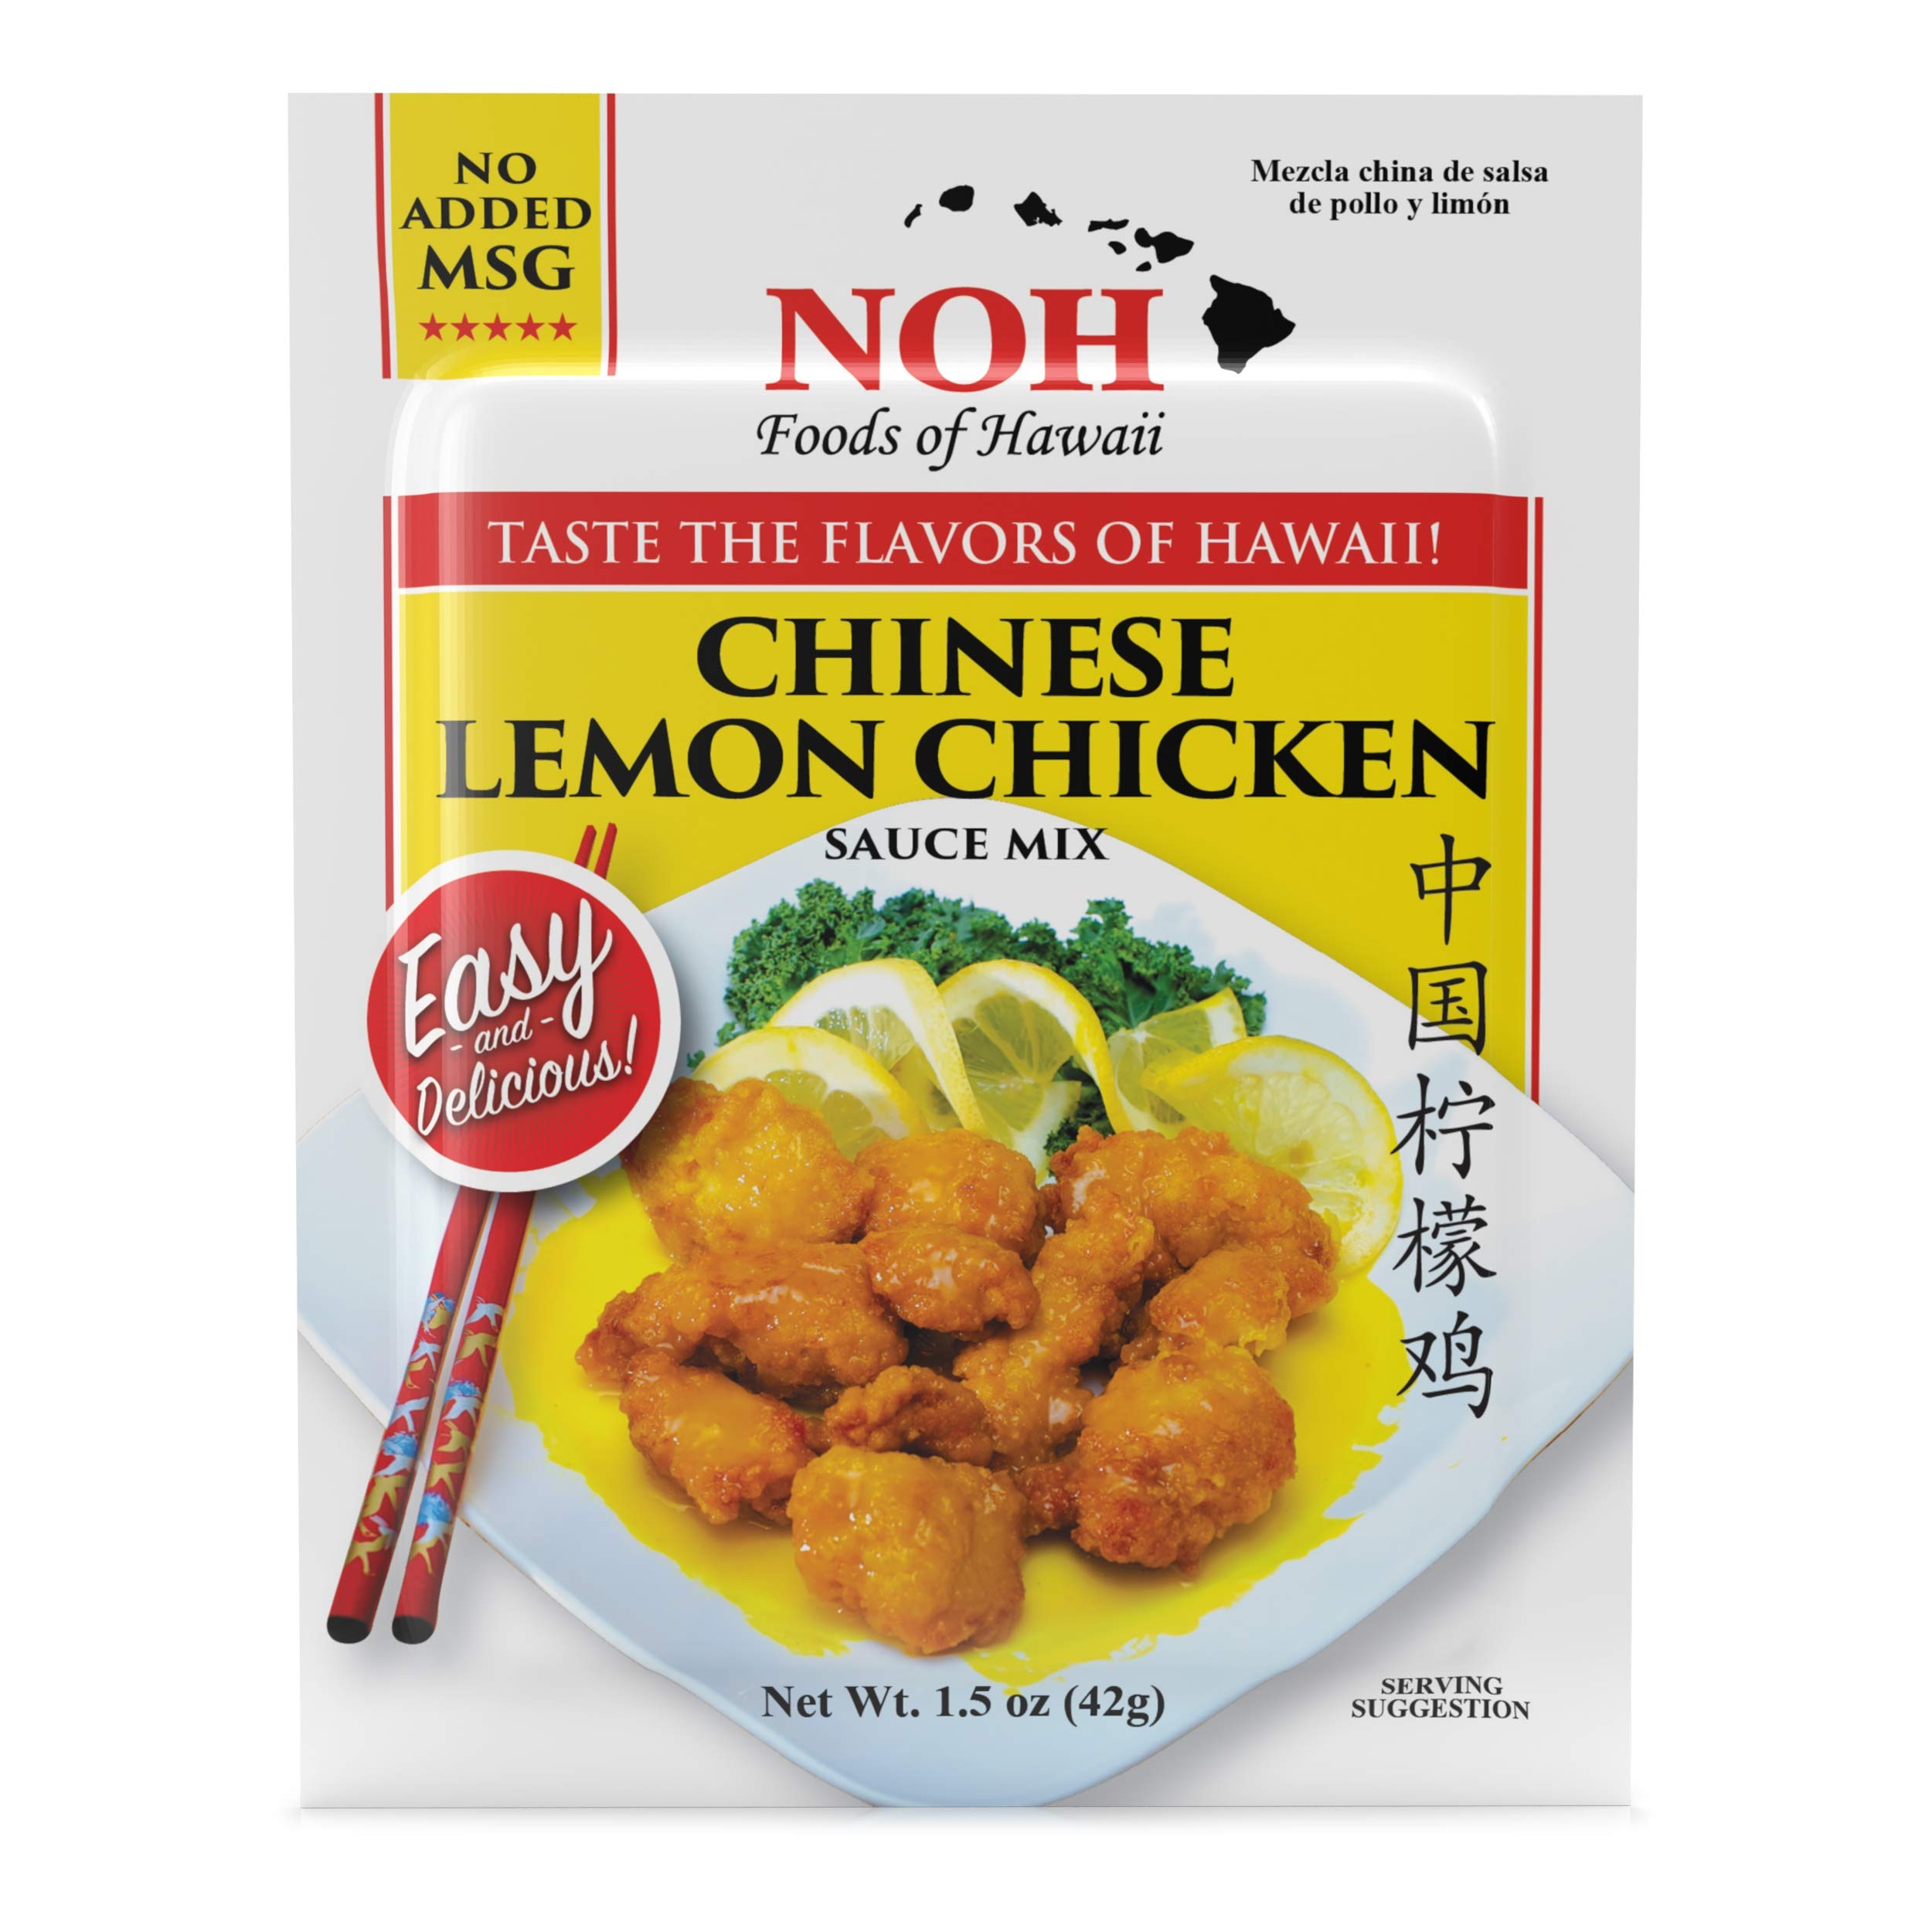
Item Name: NOH Chinese Lemon Chicken, 1.5-Ounce Packet, (Pack of 12)
Bullet Point 1: Just Add Water
Bullet Point 2: Easy to use authentic lemon glaze for chicken
Bullet Point 3: Easy to use authentic lemon glaze for chicken
Value: 18.0
Unit: Ounce

Price: 2.67